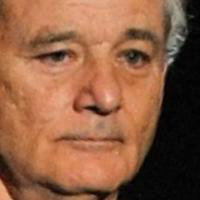
Age group: age 56-65